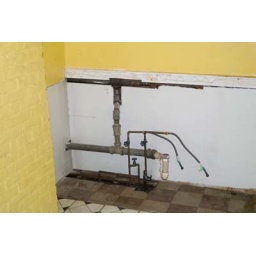
the sink pipes left after we removed the cabinet in the third floor kitchen.